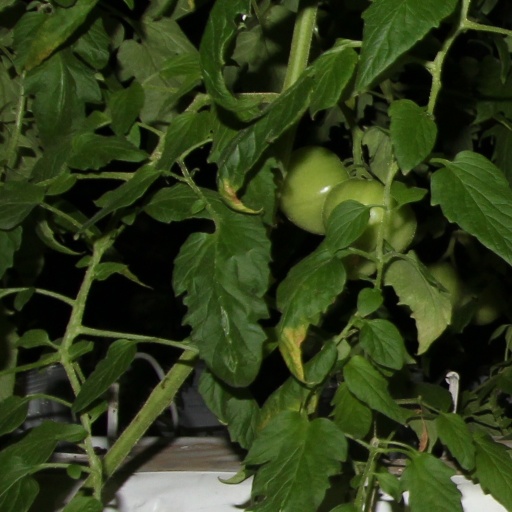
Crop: tomato